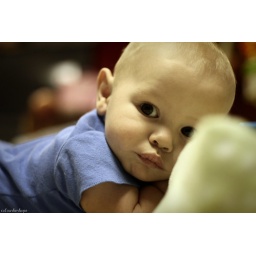
boy in blue (2)